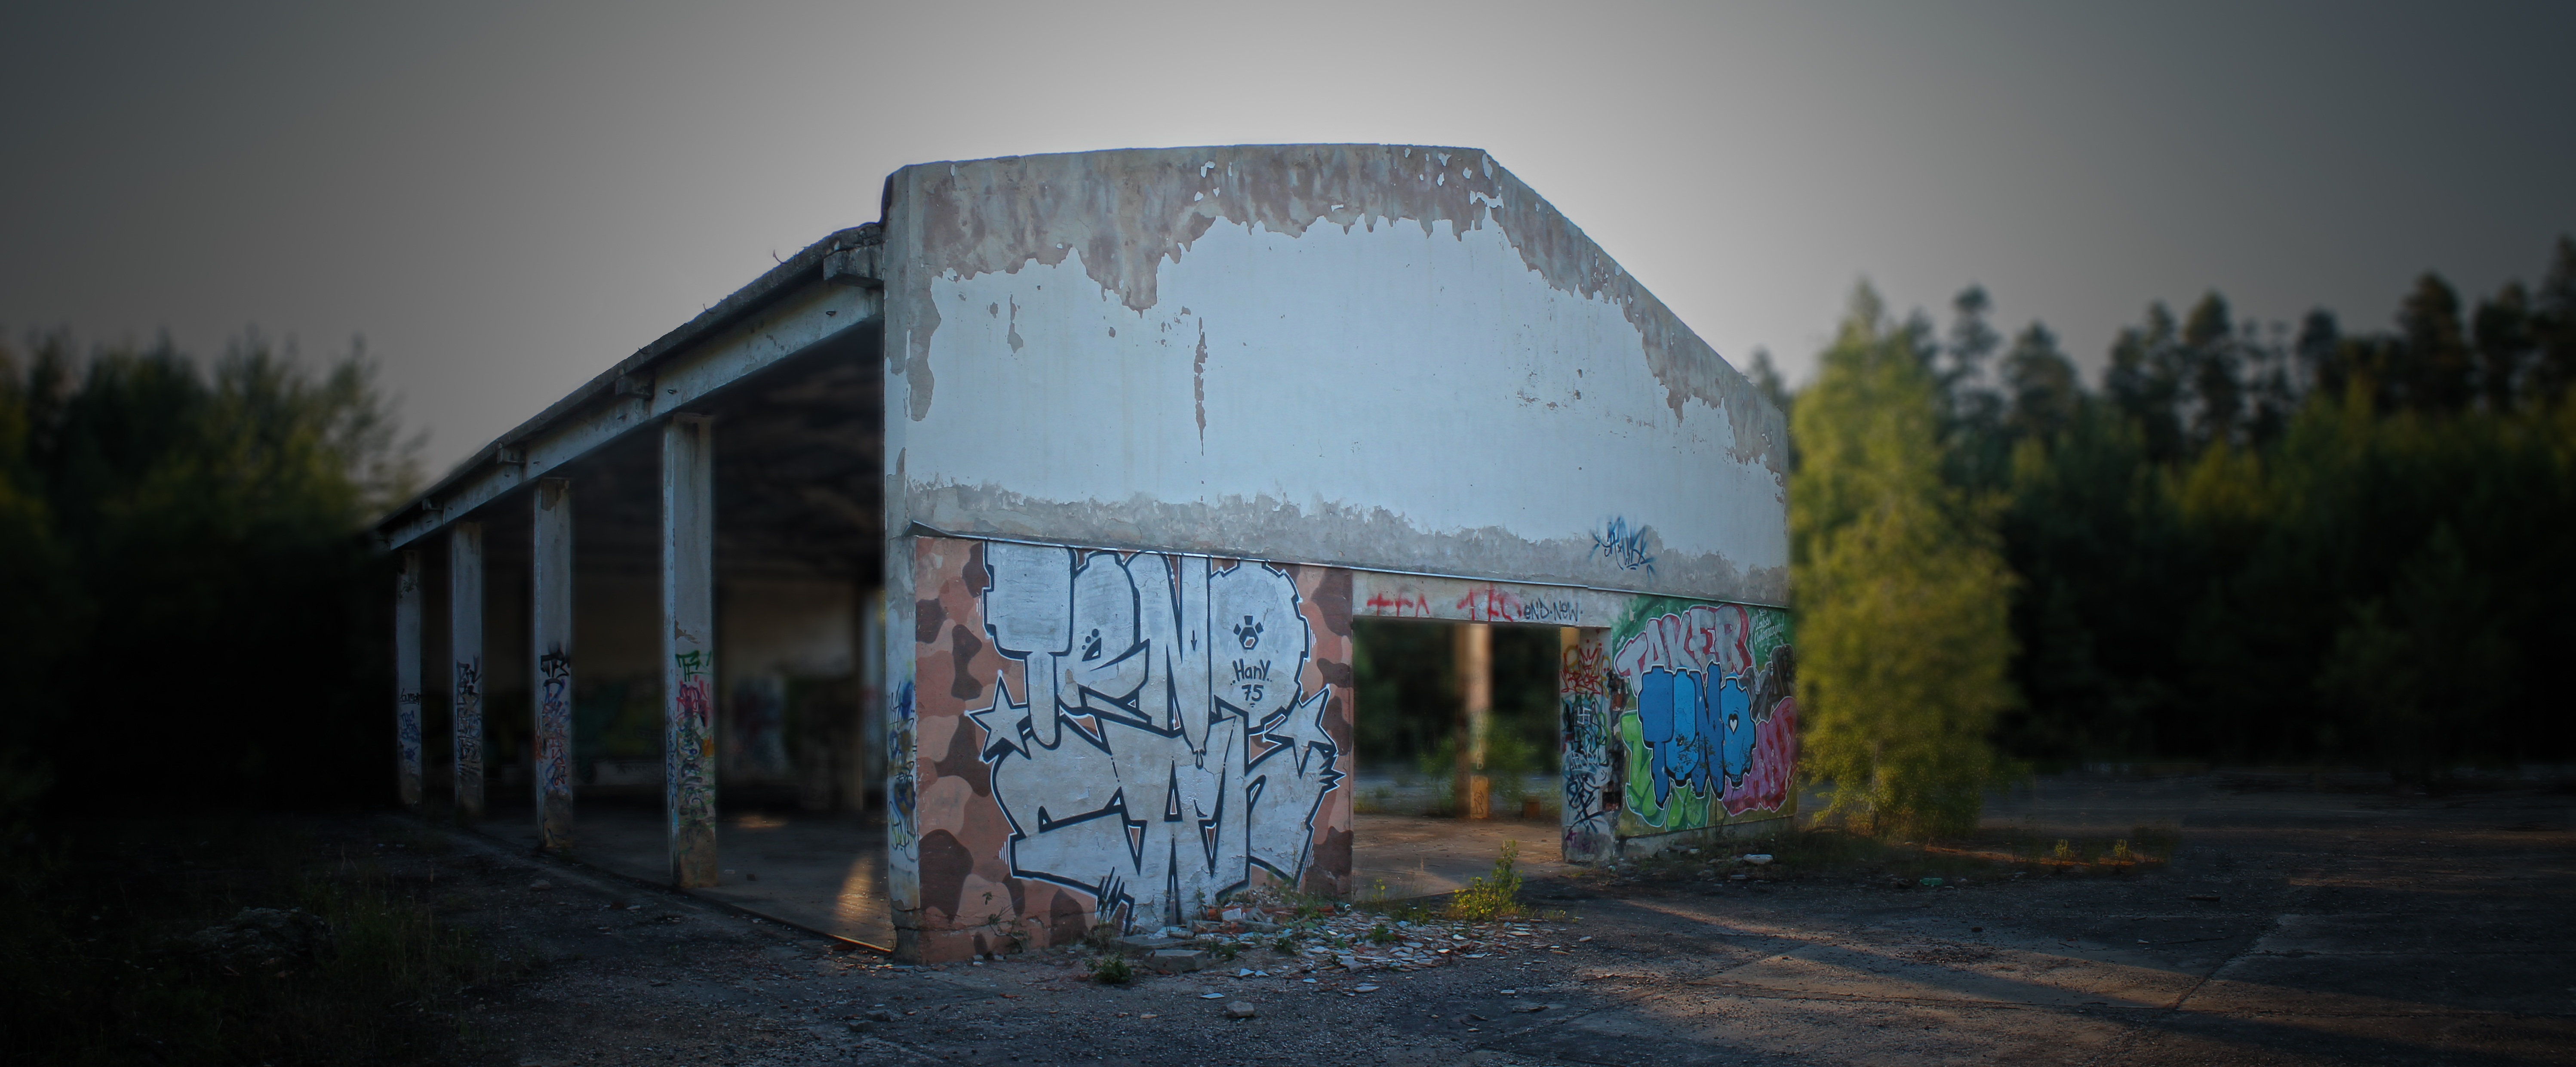
nature, house, building, old, barn, wall, shack, art, graphite, the ruins of the, military area